Saint-Jean-en-Val

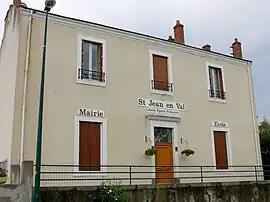
The town hall in Saint-Jean-en-Val

Saint-Jean-en-Val is a commune in the Puy-de-Dôme department in Auvergne in central France.